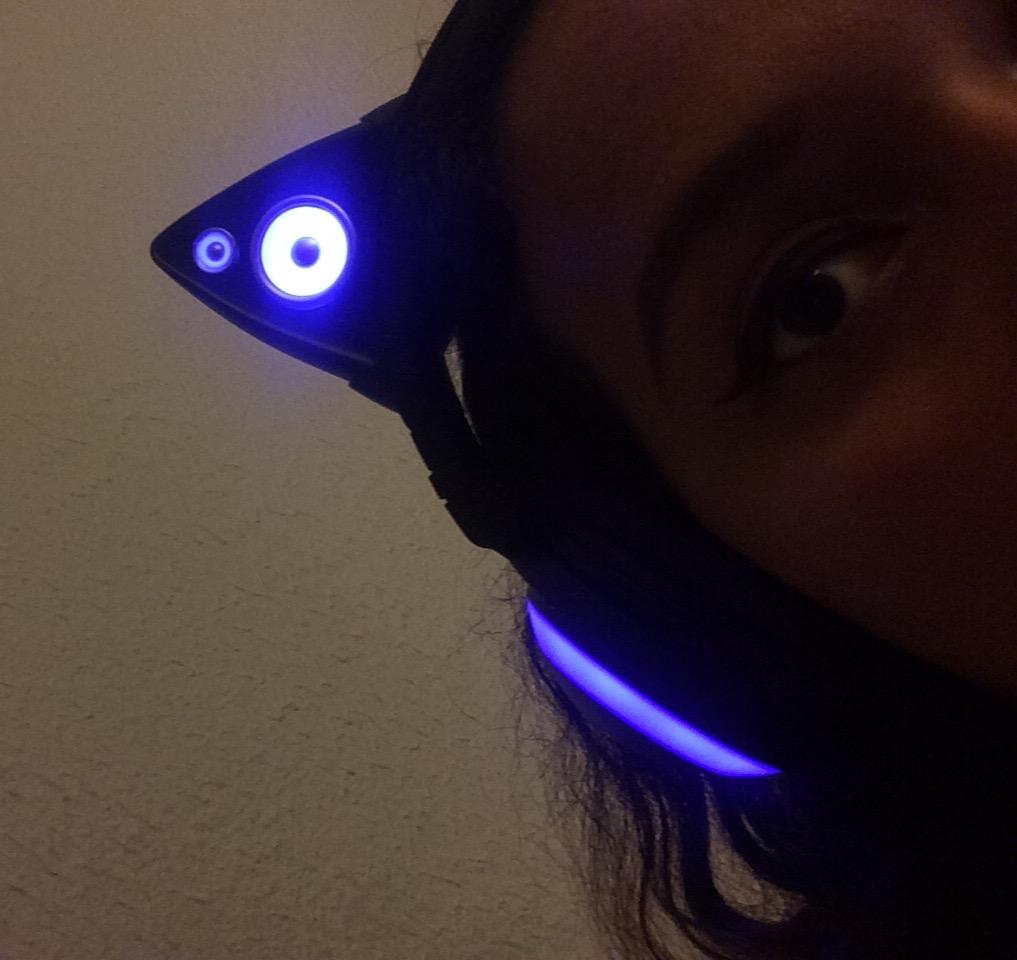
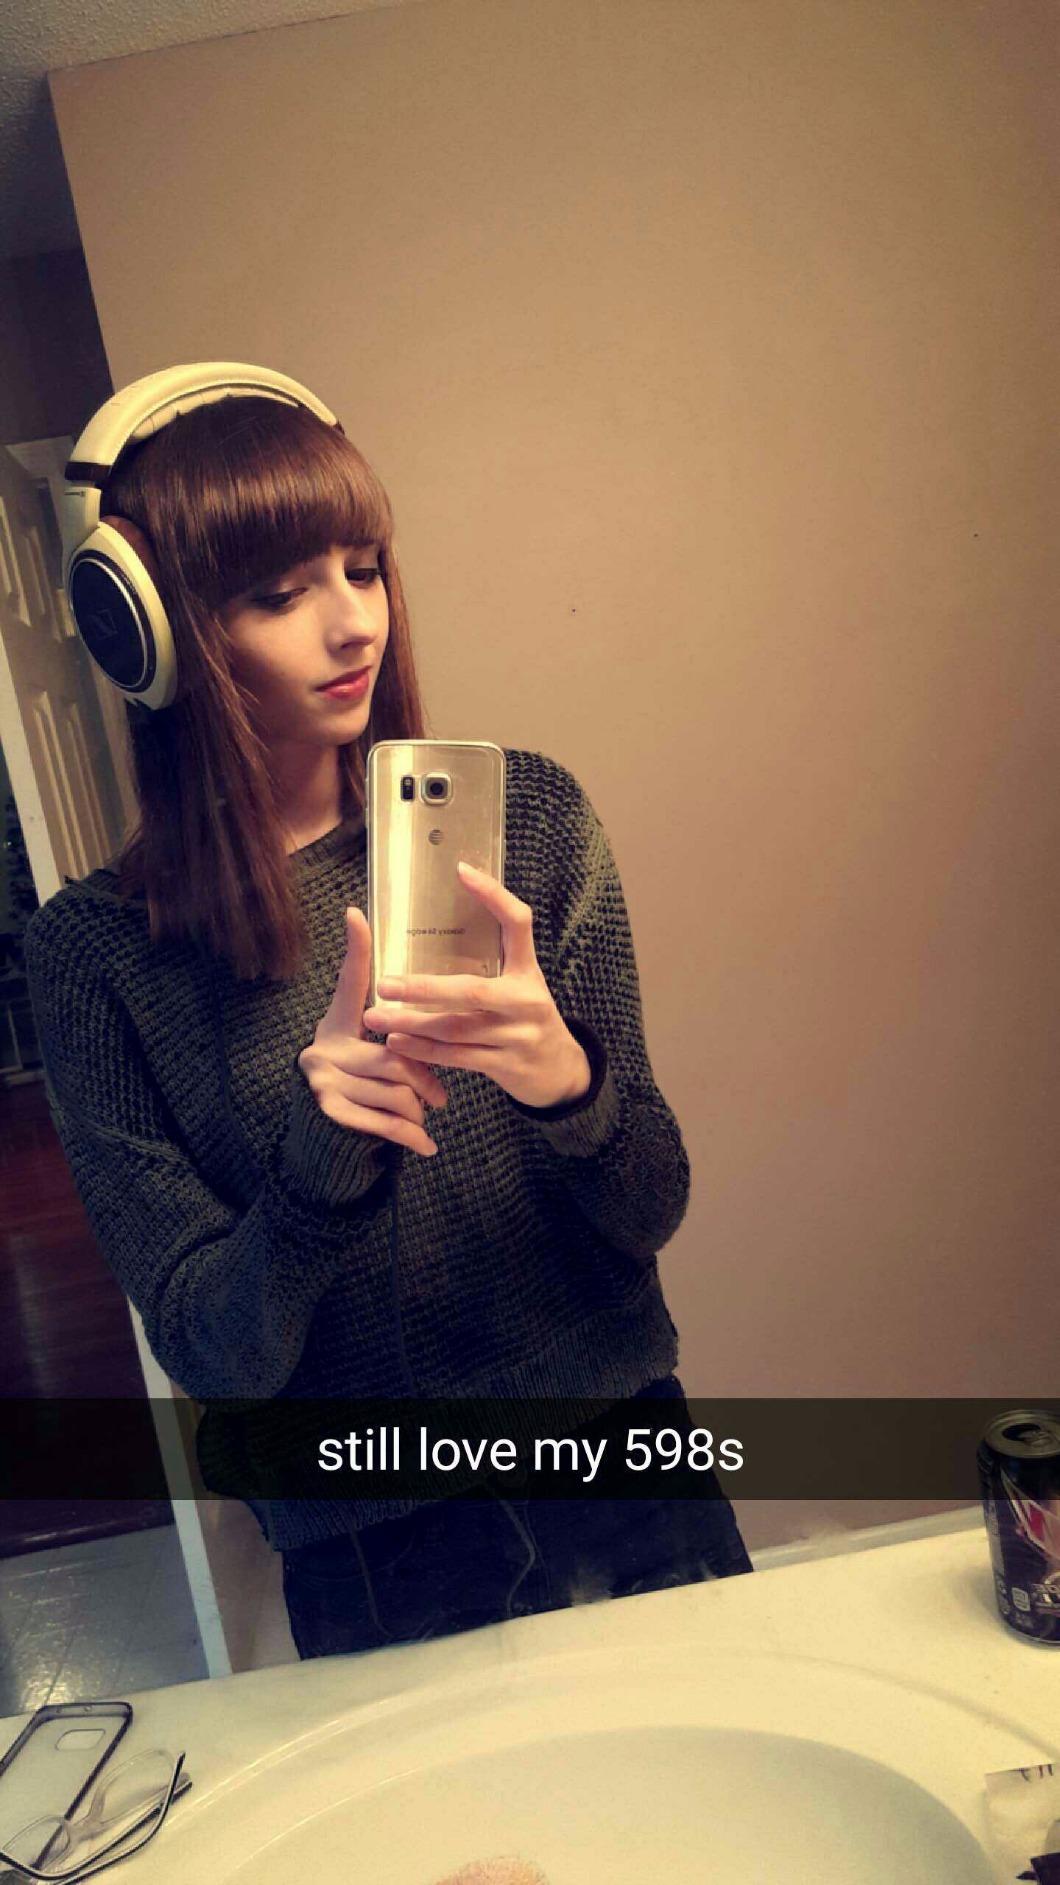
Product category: headphones
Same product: no